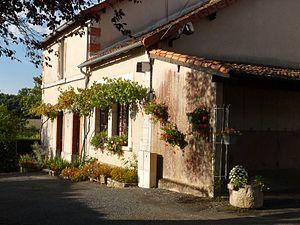
mairie de St-Sulpice-de-Ruffec, Charente, France
Saint-Sulpice-de-Ruffec est une commune du Sud-Ouest de la France, située dans le département de la Charente.